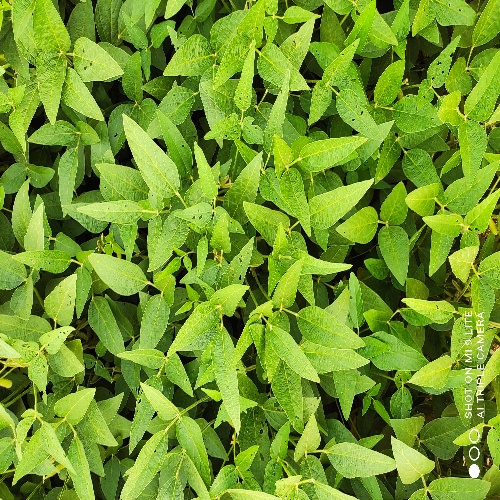
Label: Caterpillar